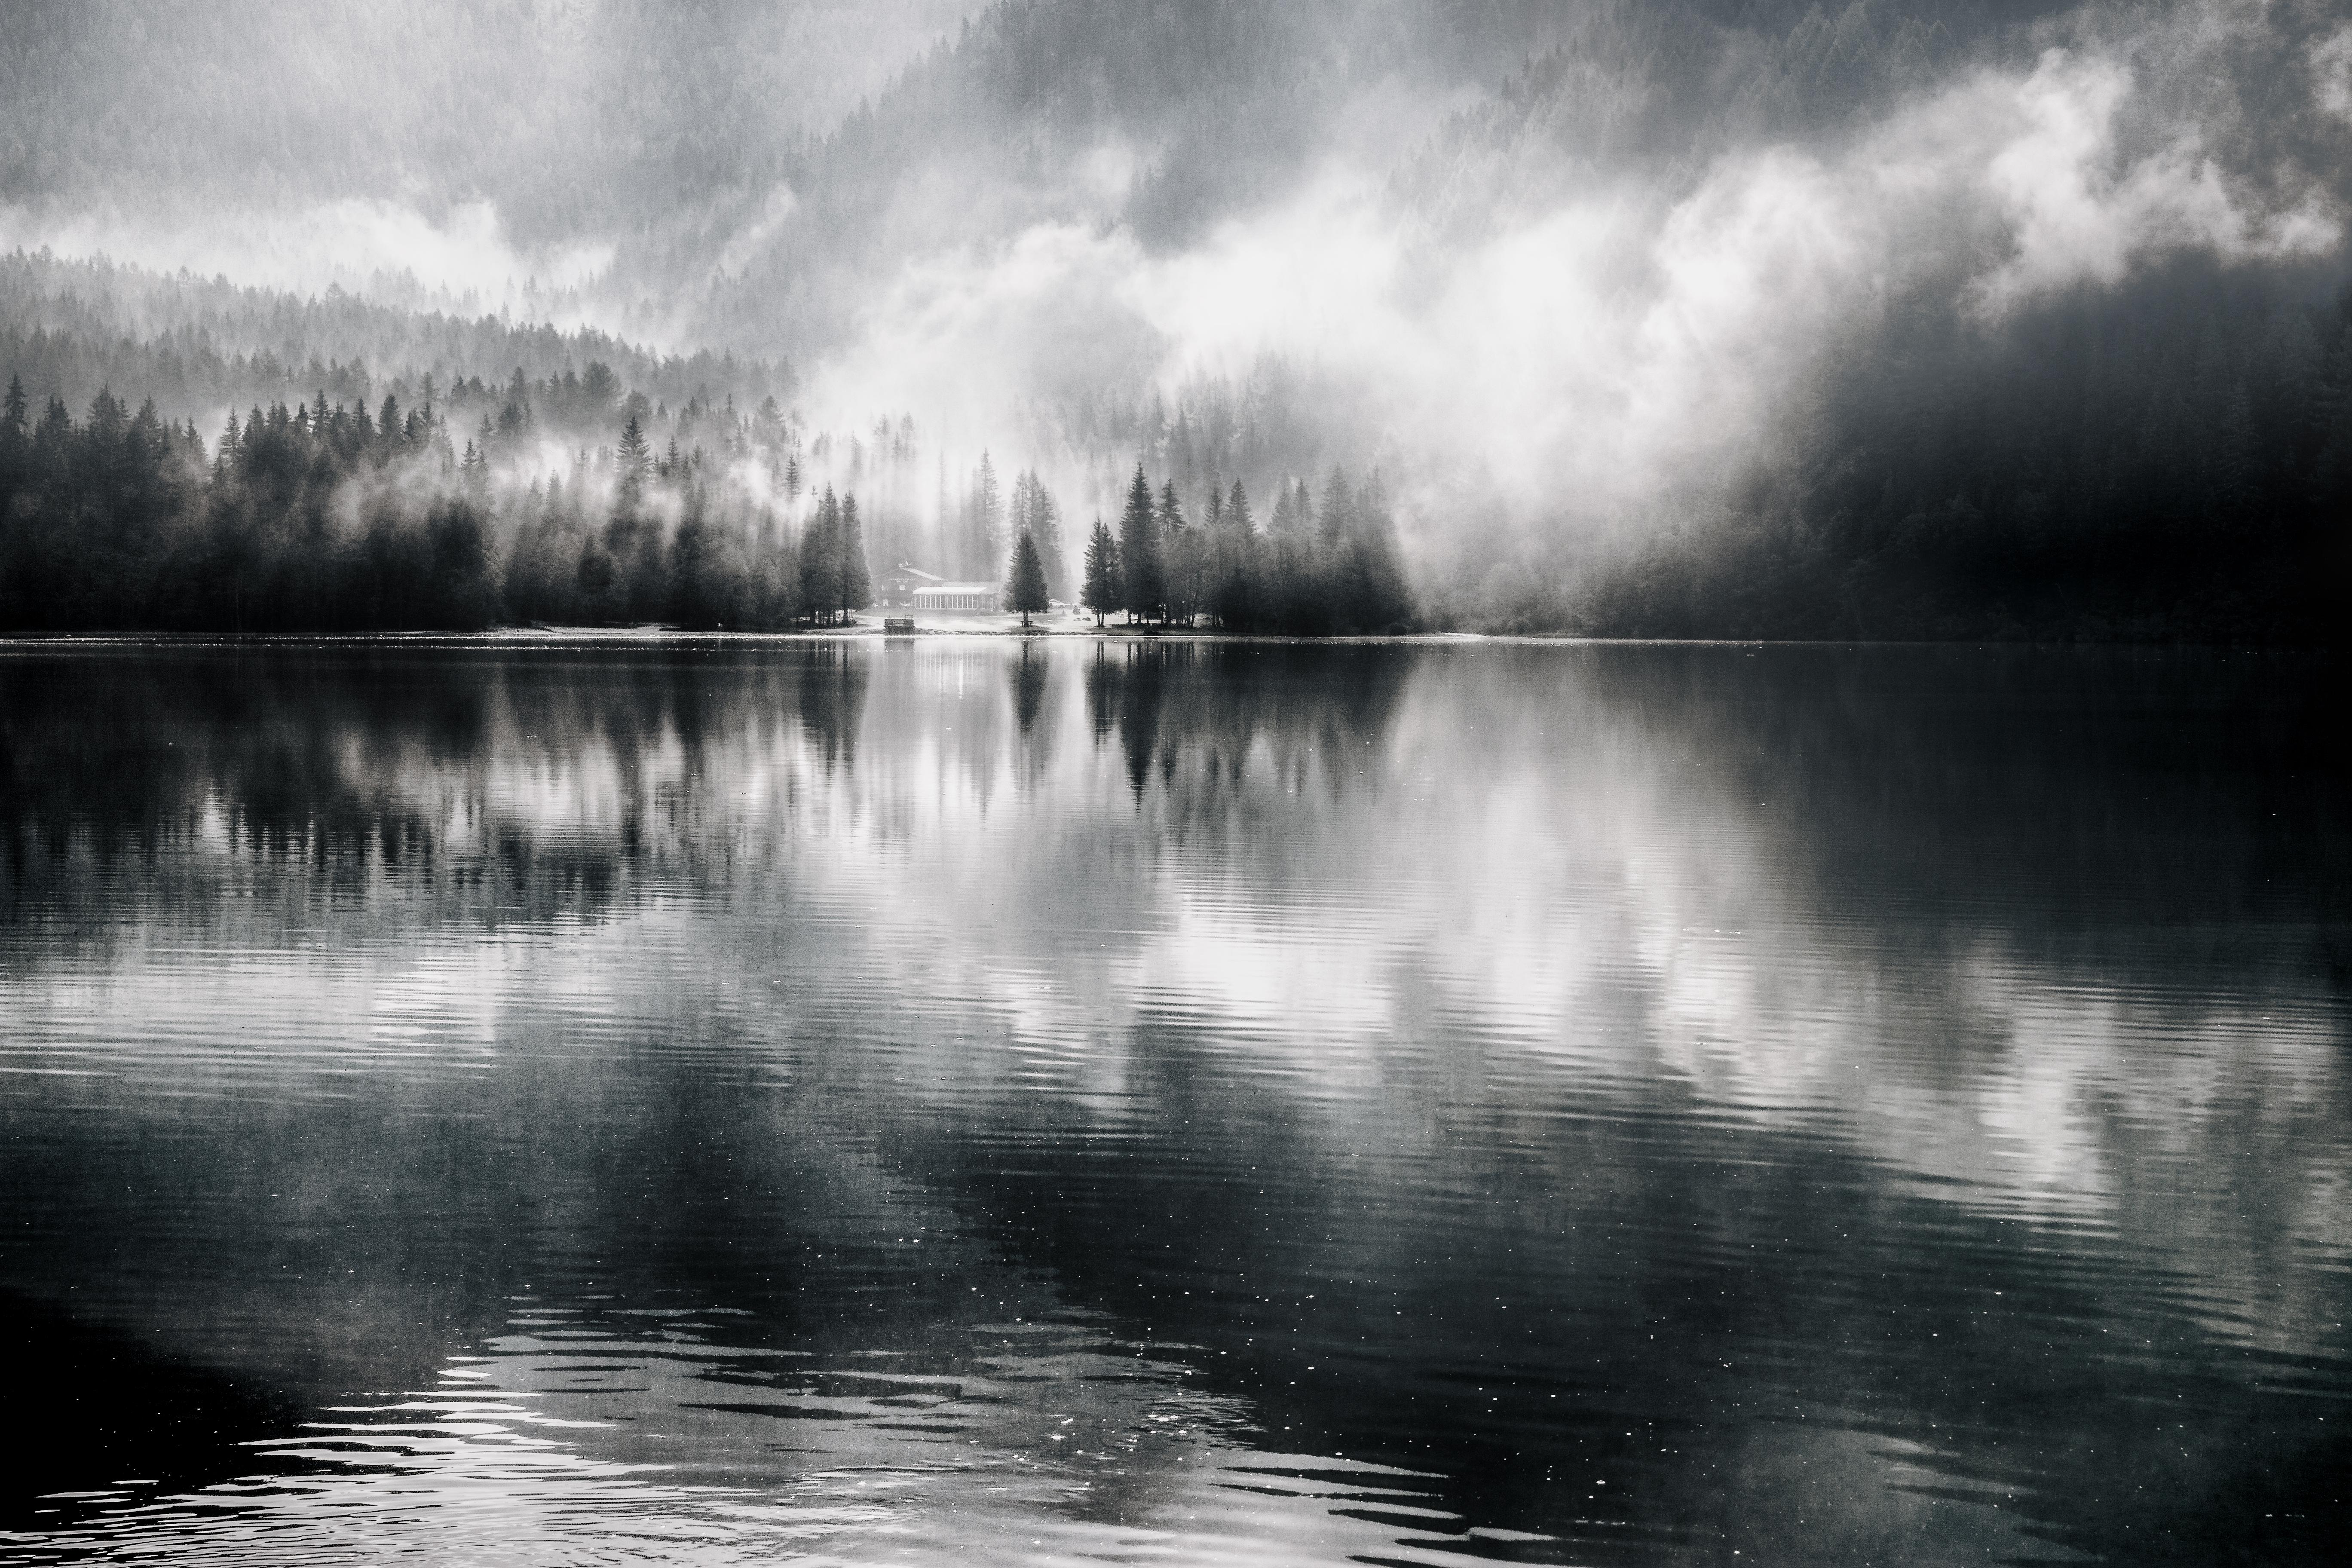
sky, reflection, nature, water, natural landscape, atmospheric phenomenon, cloud, black and white, atmosphere, lake, monochrome photography, tree, loch, calm, monochrome, landscape, river, photography, sound, darkness, sunlight, stock photography, horizon, mist, bank, meteorological phenomenon, world, winter, style